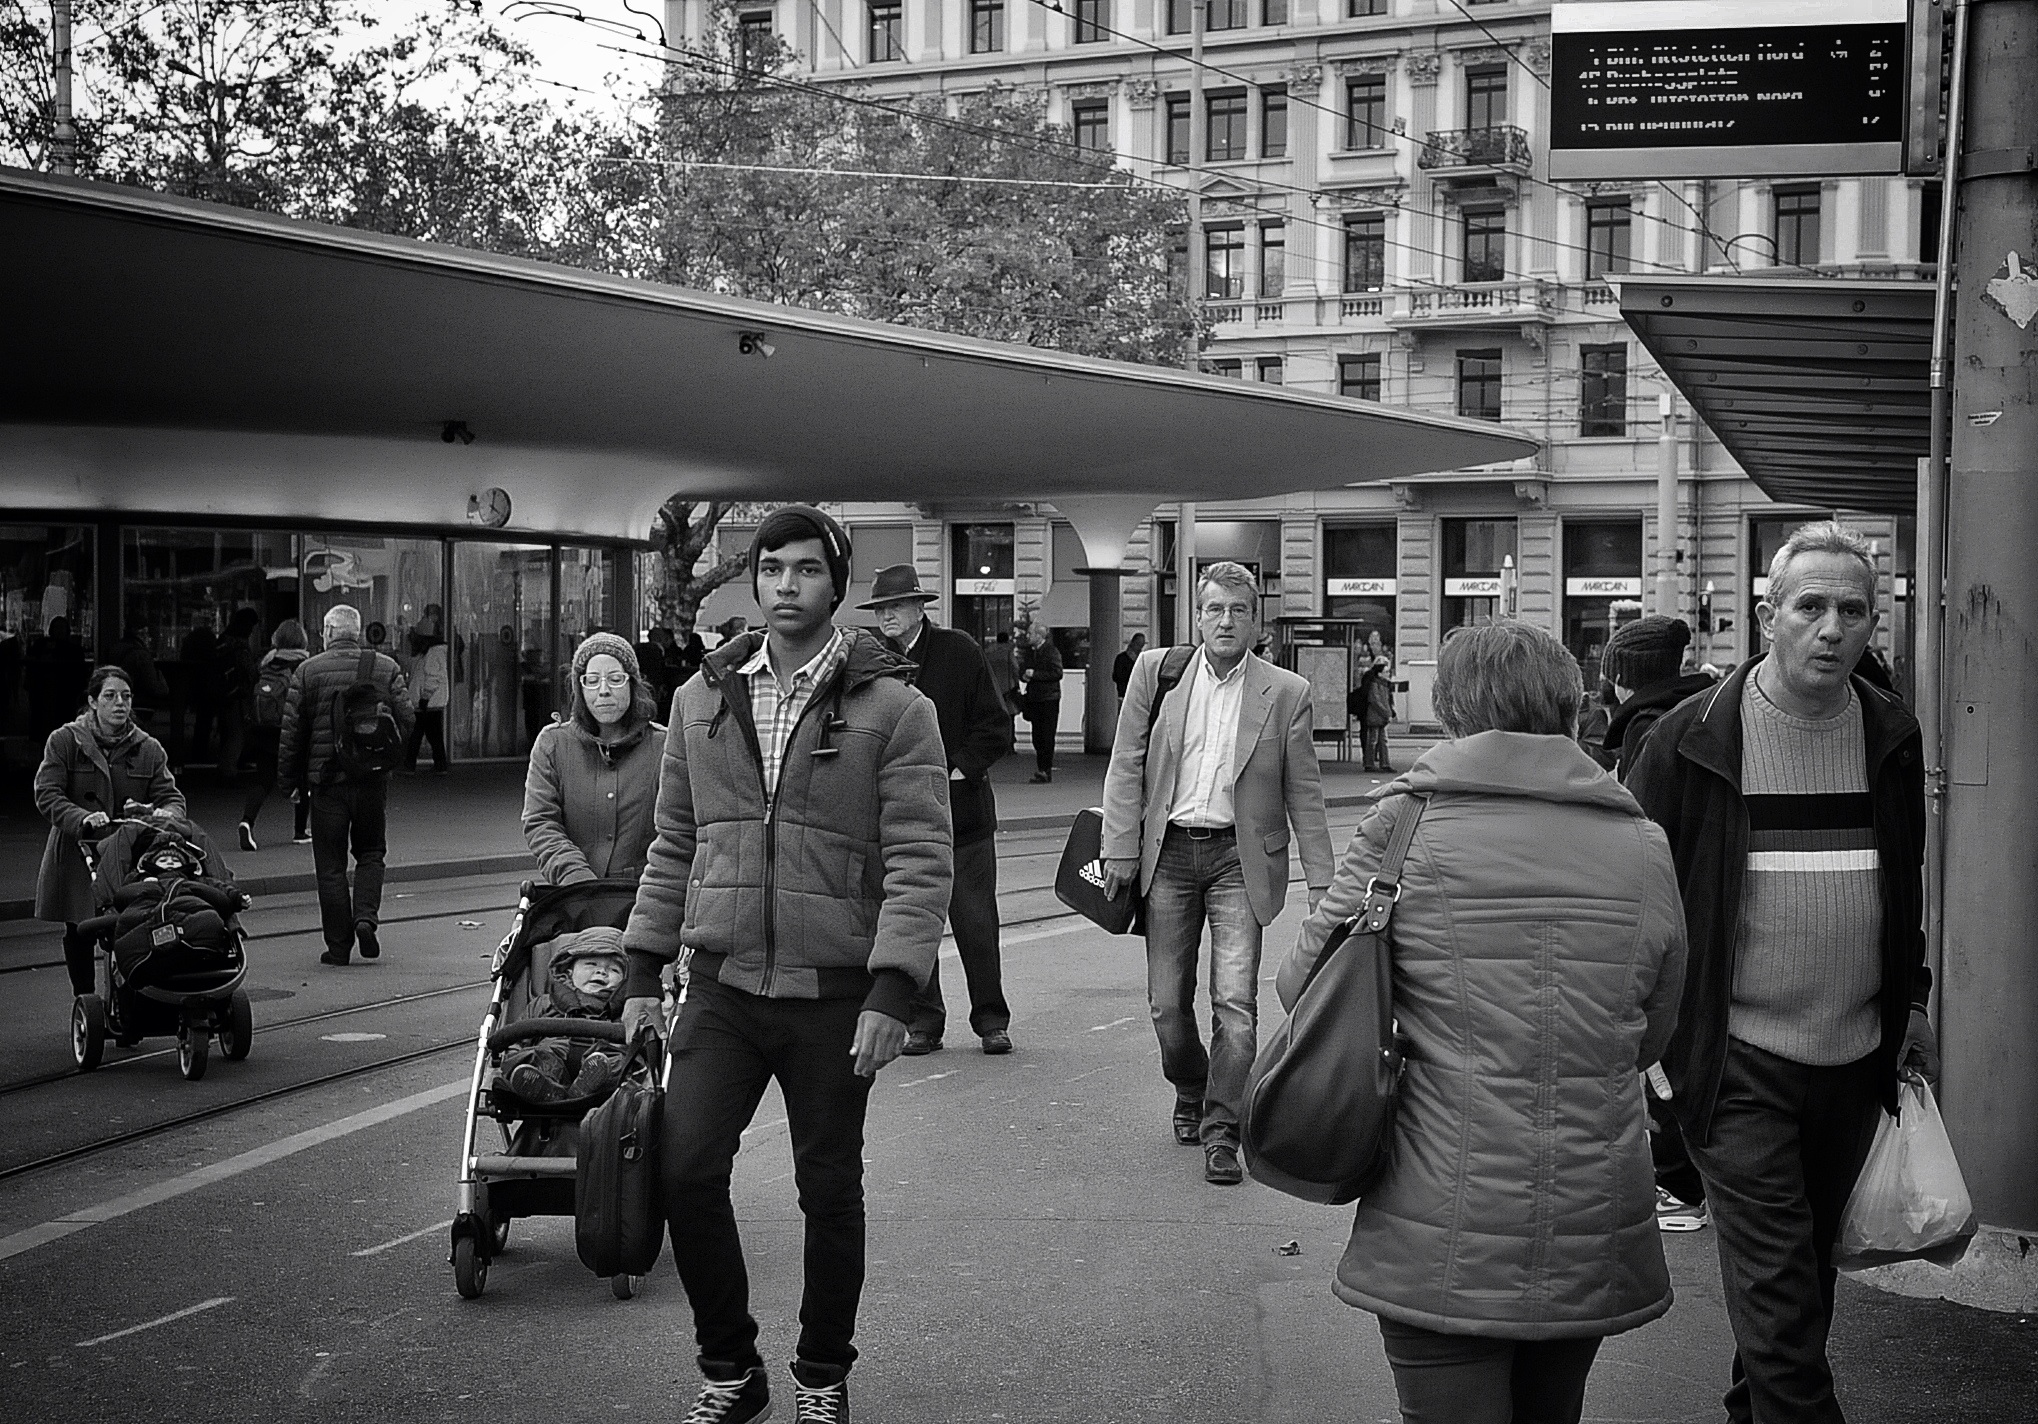
pedestrian, black and white, people, road, white, street, photography, city, crowd, black, monochrome, streetphotography, infrastructure, swiss, photograph, snapshot, schweiz, switzerland, zurich, stphotographia, thomas8047, vbz, zurichstreet, nikond300s, urban area, monochrome photography, nonbuilding structure